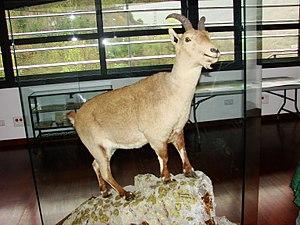
Bouquetin iberique